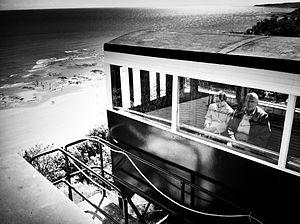
La phonéographie est la pratique de la photographie numérique avec un téléphone mobile ou photophone.